Florida International University

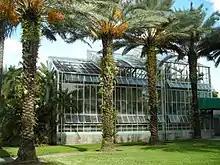
A glassy greenhouse structure surrounded by palm trees

Having begun as a two-year upper division university, FIU has grown into a much larger traditional university and serves international students. More than $600 million has been invested in campus construction, with the addition of new residence halls, the FIU Stadium, recreation center, student center, and Greek life mansions, as well as the fielding of the Division I-A Golden Panthers football team in 2002.